Mat

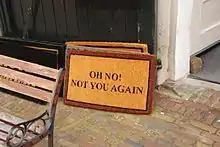
A doormat inscribed with a message

A mat is a hard or soft floor covering that generally is placed on a floor or other flat surface. Mats serve a range of purposes including: